Llanfyrnach railway station

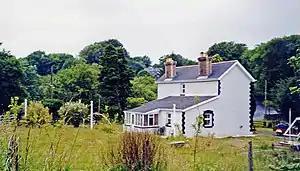
The site of the station, looking northeast towards Cardigan, in 2003

Llanfyrnach railway station served the village of Llanfyrnach, Pembrokeshire, Wales, from 1875 to 1963 on the Whitland and Cardigan Railway.